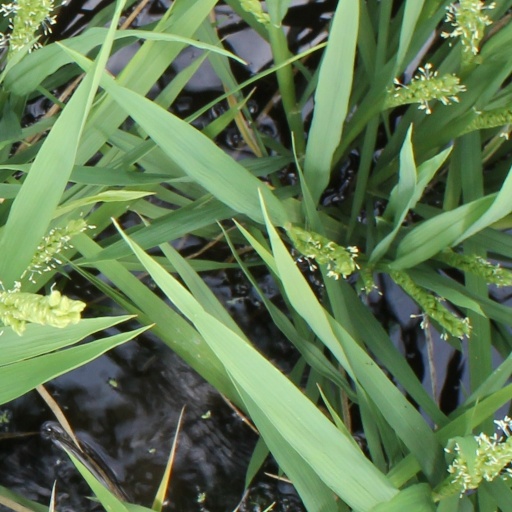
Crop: rice